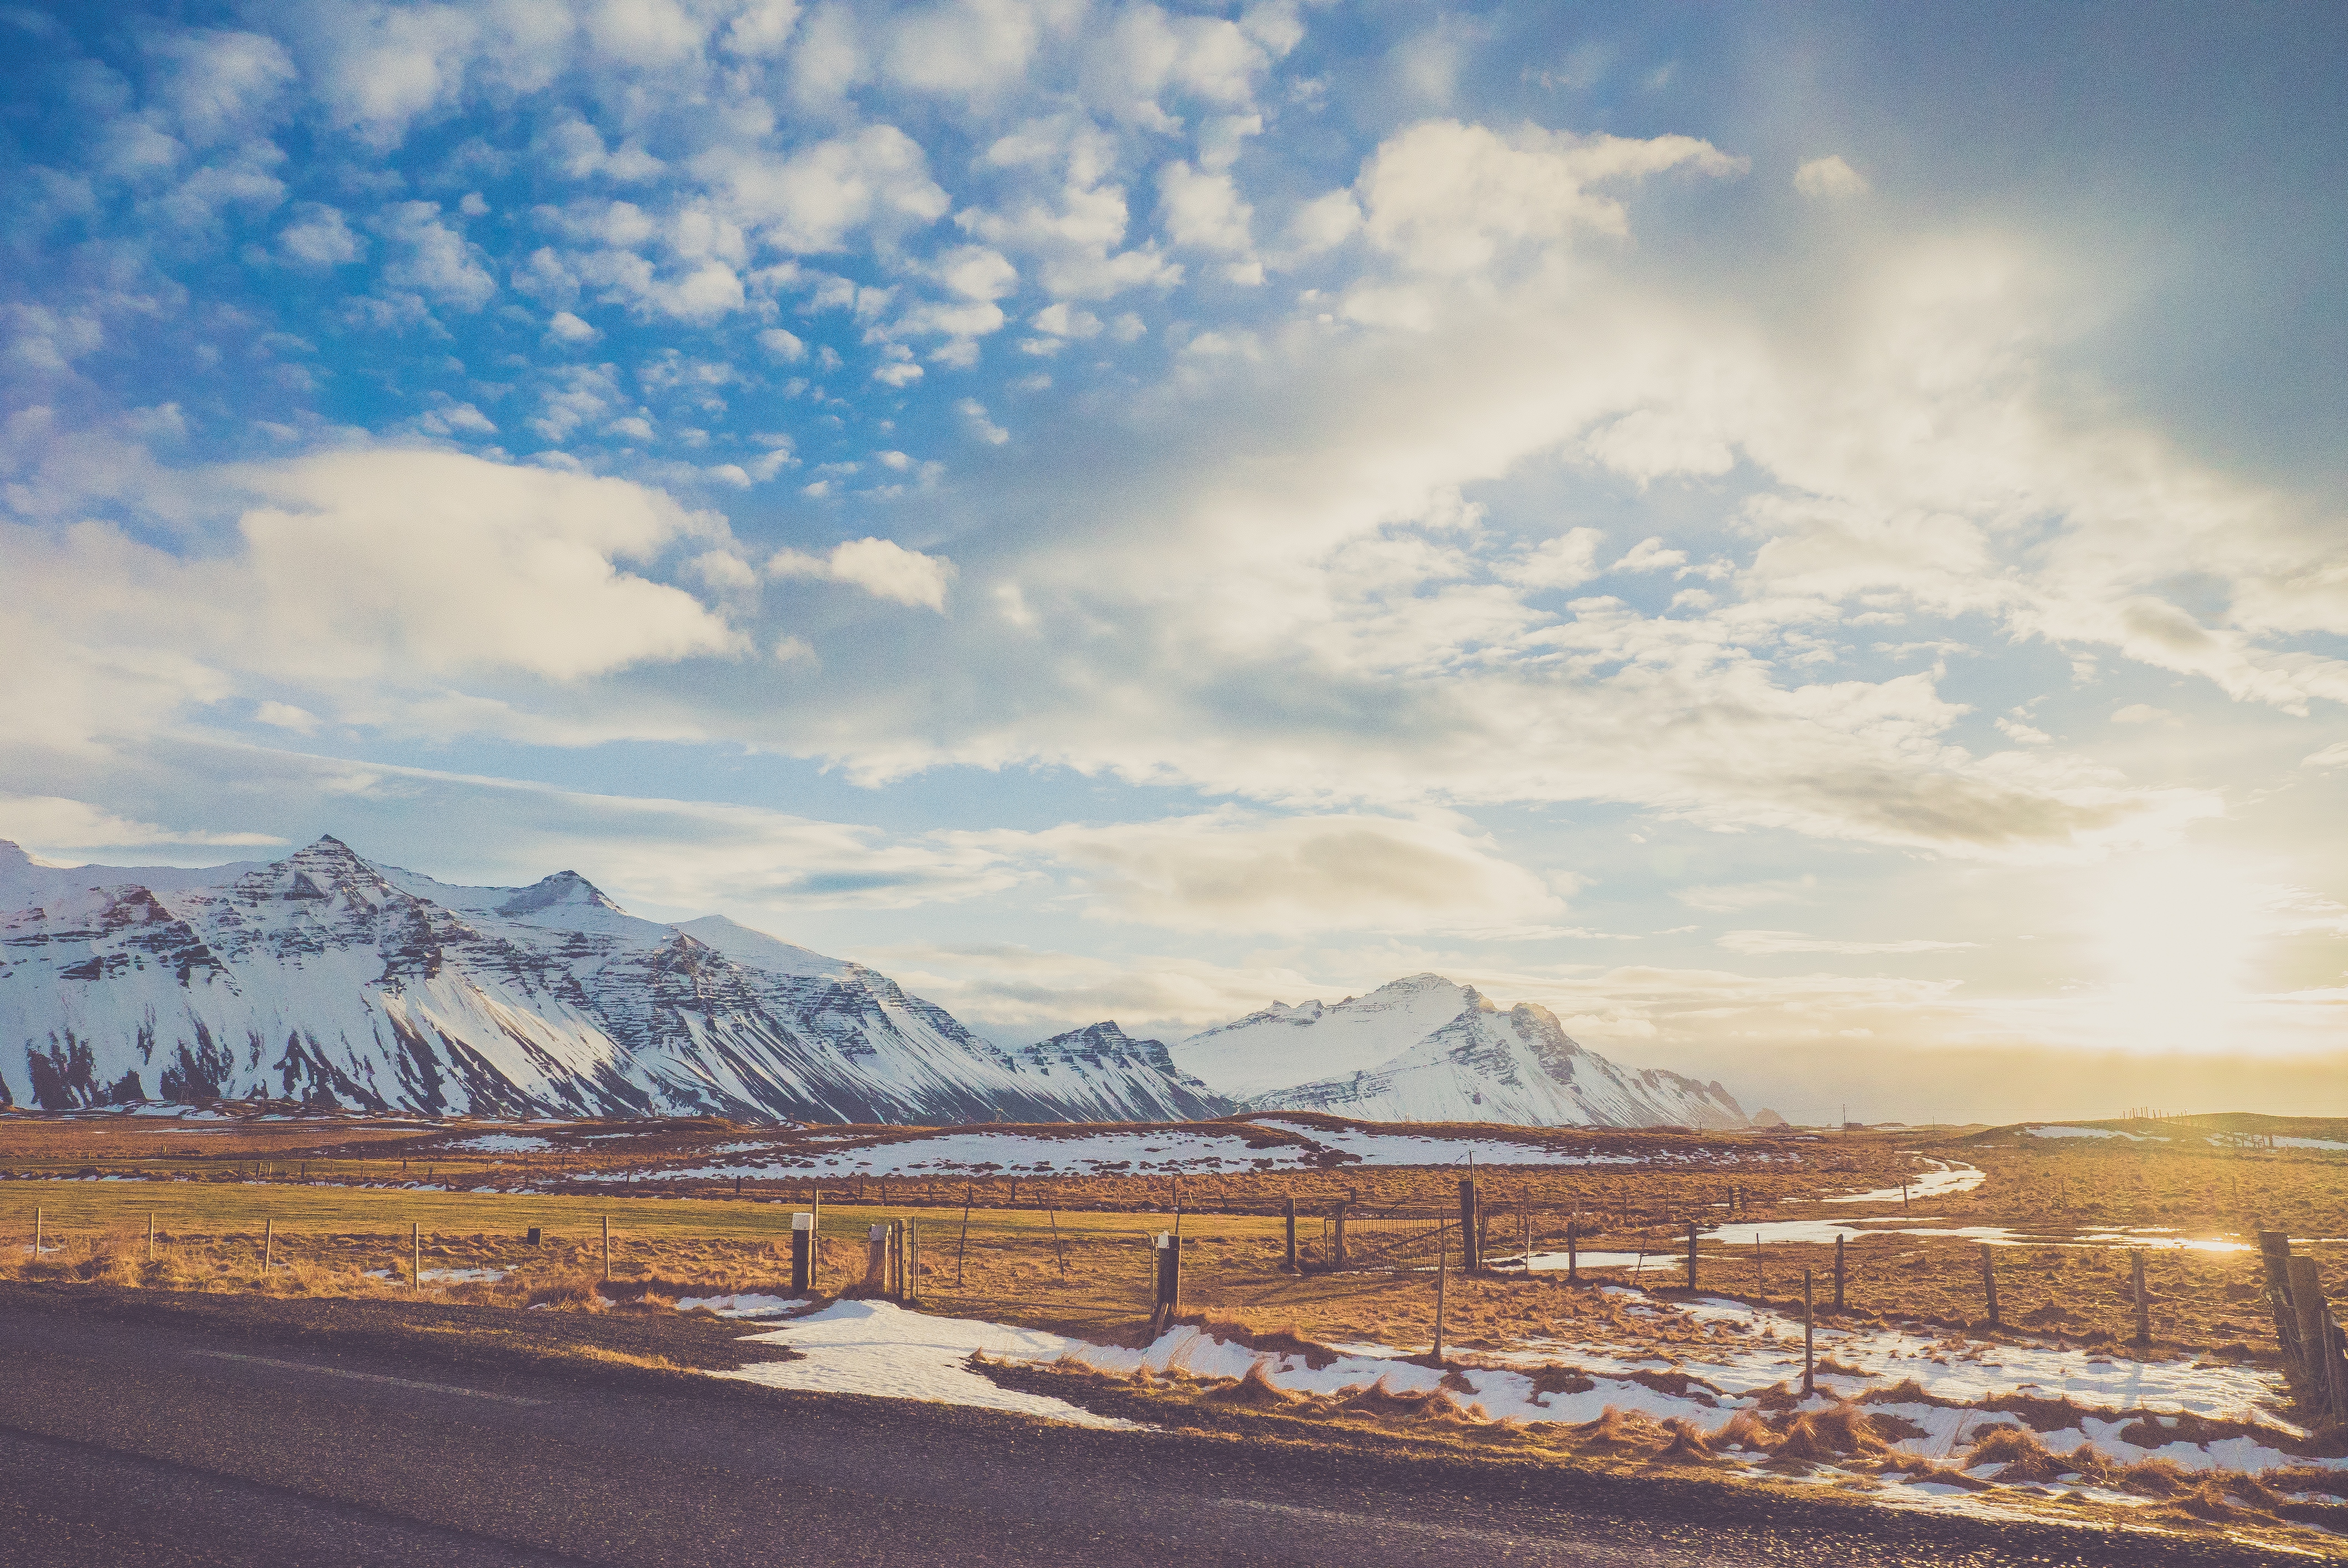
sky, mountainous landforms, mountain, cloud, mountain range, natural landscape, road, ecoregion, plain, landscape, infrastructure, snow, hill, winter, horizon, geology, highland, plateau, fell, highway, road trip, tundra, vacation, national park, meteorological phenomenon, badlands, valley, alps, tourism, asphalt